Uhuru Monument

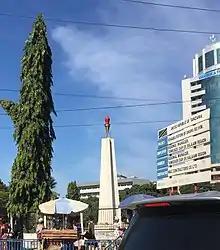
Uhuru monument during the day time.

The Uhuru Monument (also known as Uhuru Torch Monument) is a landmark monument and tourist attraction located in Mchafukoge ward of Ilala District in Dar es Salaam Region, Tanzania. It is a white obelisk with a replica of the Uhuru Torch mounted at its top. It is located at the Mnazi Mmoja Park in the city centre and is partly fenced.